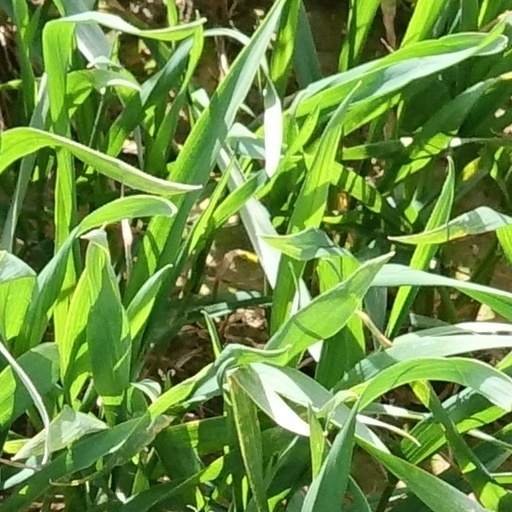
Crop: wheat